Ochota massacre

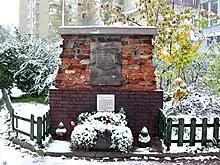
One of many memorials commemorating massacre sites in Ochota, located at the corner of Tarczyńska and Daleka Streets (17 civilians were murdered here, after which their bodies were burnt)

The Ochota massacre (in Polish: "Rzeź Ochoty" – ""Ochota slaughter"") was a wave of German-orchestrated mass murder, looting, arson, torture and rape, which swept through the Warsaw district of Ochota from 1944, during the Warsaw Uprising. The principal perpetrators of these war crimes were the Nazi collaborationist Waffen-Sturmbrigade RONA., the so-called "Russian National Liberation Army" (RONA), commanded by Bronislav Kaminski.